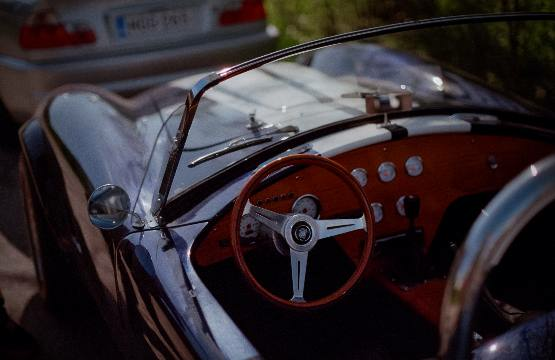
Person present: No